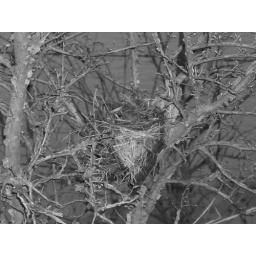
black and white, in the middle of a flood (if you look you can see water behind)